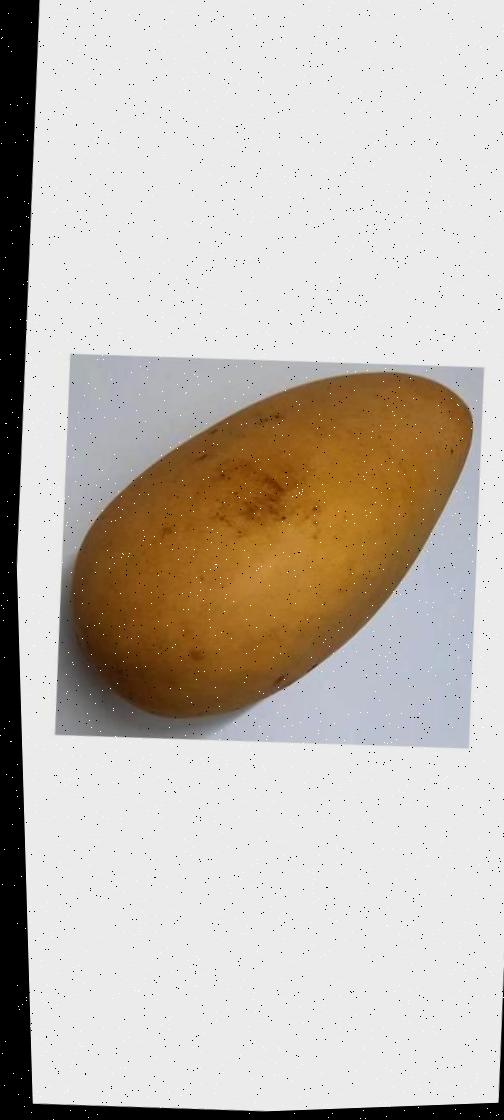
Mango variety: Katimon